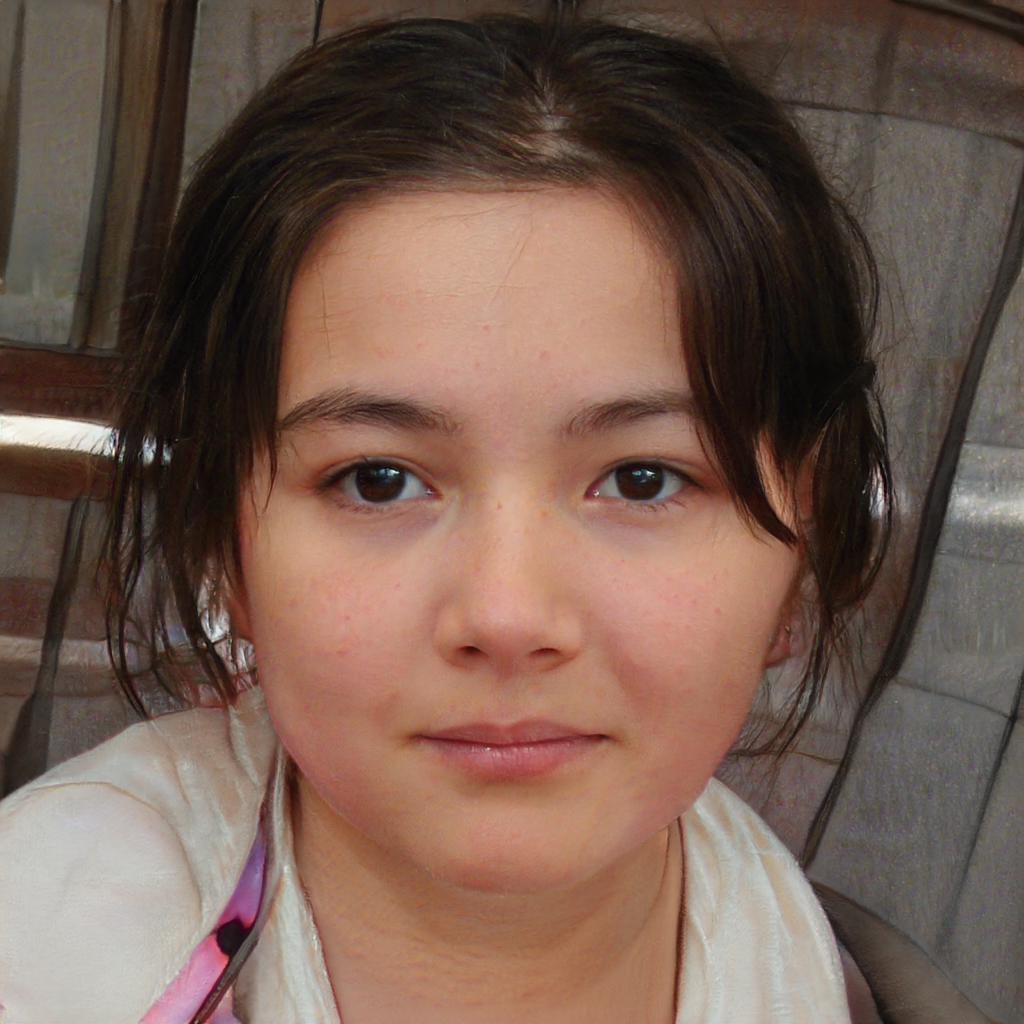
Gender: Female